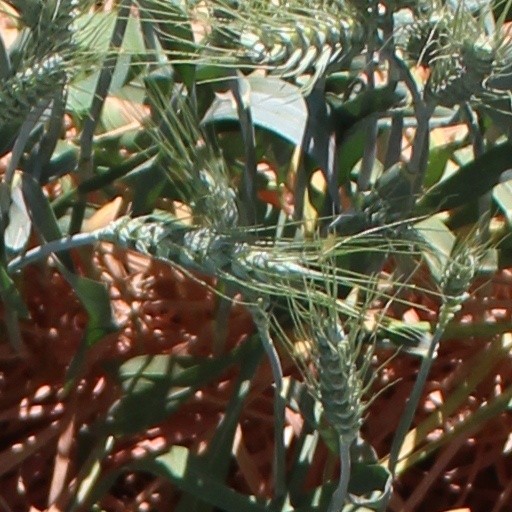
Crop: wheat